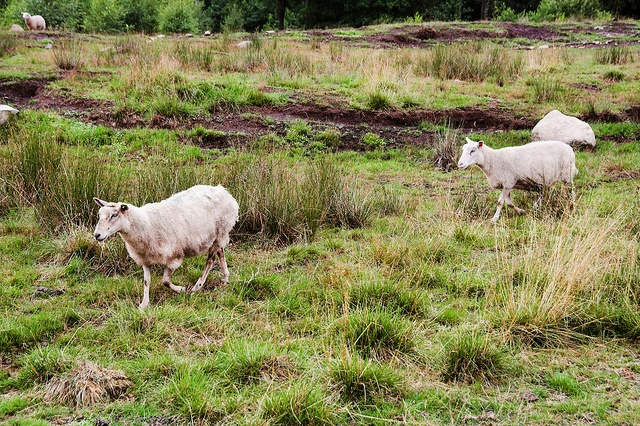
A couple of white sheep standing on top of a lush green field.
Two goats wandering around a very muddy field
Two cream-colored goats walking in a tussocky landscape.
A couple of sheep walking through a field of tall grass.
Sheep move and rest in a grassy field.